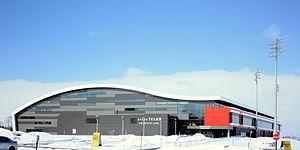
Stade Telus de l'Université Laval.
L’Université Laval est l'une des plus grandes universités au Canada. Elle a été fondée en 1852 à l'initiative du Séminaire de Québec, lui-même fondé en 1663, et constitue ainsi le plus ancien établissement d’enseignement supérieur francophone en Amérique, et la sixième plus ancienne université du Canada.
Le stade TELUS-Université Laval est un stade multifonctionnel situé à Québec sur le campus principal de l'Université Laval.